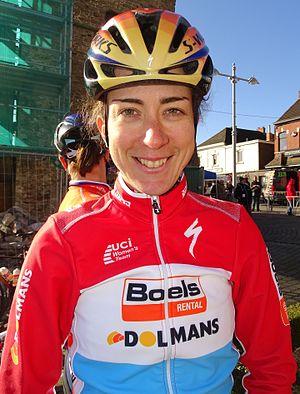
Reportage réalisé le mercredi 2 mars à l'occasion du départ du Samyn des Dames 2016 et du Samyn 2016 à Quaregnon, Belgique.
La saison 2016 de l'équipe cycliste Boels Dolmans est la septième de la formation.
Christine Majerus, née le 25 février 1987 à Luxembourg-Ville, est une cycliste professionnelle luxembourgeoise membre de l'équipe Boels Dolmans. Au début de sa carrière, elle pratique essentiellement des épreuves de cyclisme sur route avant de se tourner également vers le cyclo-cross avec succès. Elle participe à deux jeux olympiques en cyclisme sur route, à Londres en 2012 et à Rio en 2016. En 2015, elle obtient la médaille d'argent aux championnats du monde de Richmond aux Etats-Unis lors de l'épreuve du contre-la-montre par équipes. En 2016, elle devient championne du monde lors de l'épreuve du contre-la-montre par équipes à Doha au Qatar. En 2017, Christine Majerus prend la septième place lors du championnats du monde de cyclo-cross à Bieles au Luxembourg. Sur route en 2017, elle remporte le Festival Elsy Jacobs et termine deuxième de l'épreuve World Tour du Women's Tour en Grande-Bretagne.